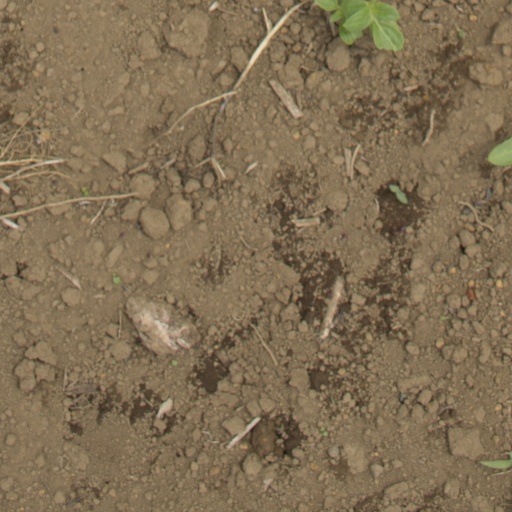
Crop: Jerusalem artichoke